Dadeland Mall

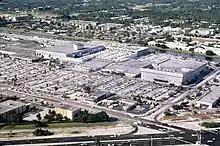
Aerial view looking northwest over the Dadeland Mall (circa 1969)

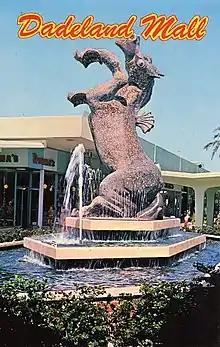
Fountain at the Dadeland Mall (circa 1969)

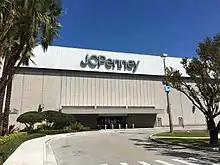
J.C. Penney Dadeland Mall

Originally an open-air center, the mall was anchored by Burdine's (spelled with an apostrophe at the time), and also boasted a Food Fair grocery, full-service Gray Drug and the Summit Restaurant, Lounge and Cafeteria (later known as The Forum). A Jordan Marsh anchor store was added to the west end, which opened in November 1966.